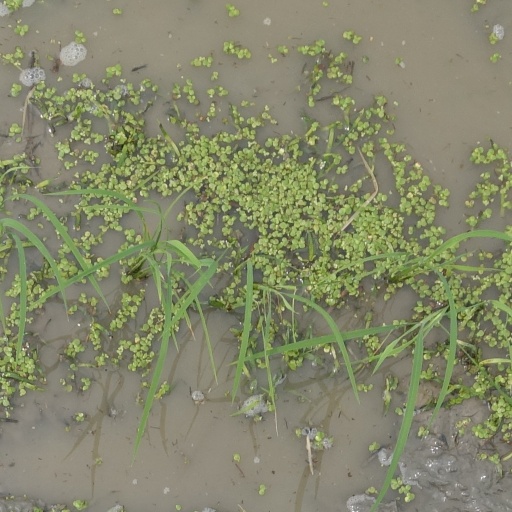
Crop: rice